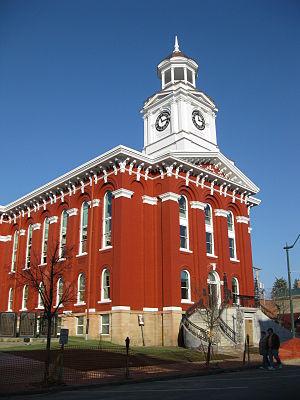
Le comté de Jefferson, en anglais : Jefferson County, est un comté situé dans l'État de Pennsylvanie aux États-Unis. Le siège du comté est Brookville. Selon le recensement de 2000, sa population est de 45 932 habitants.